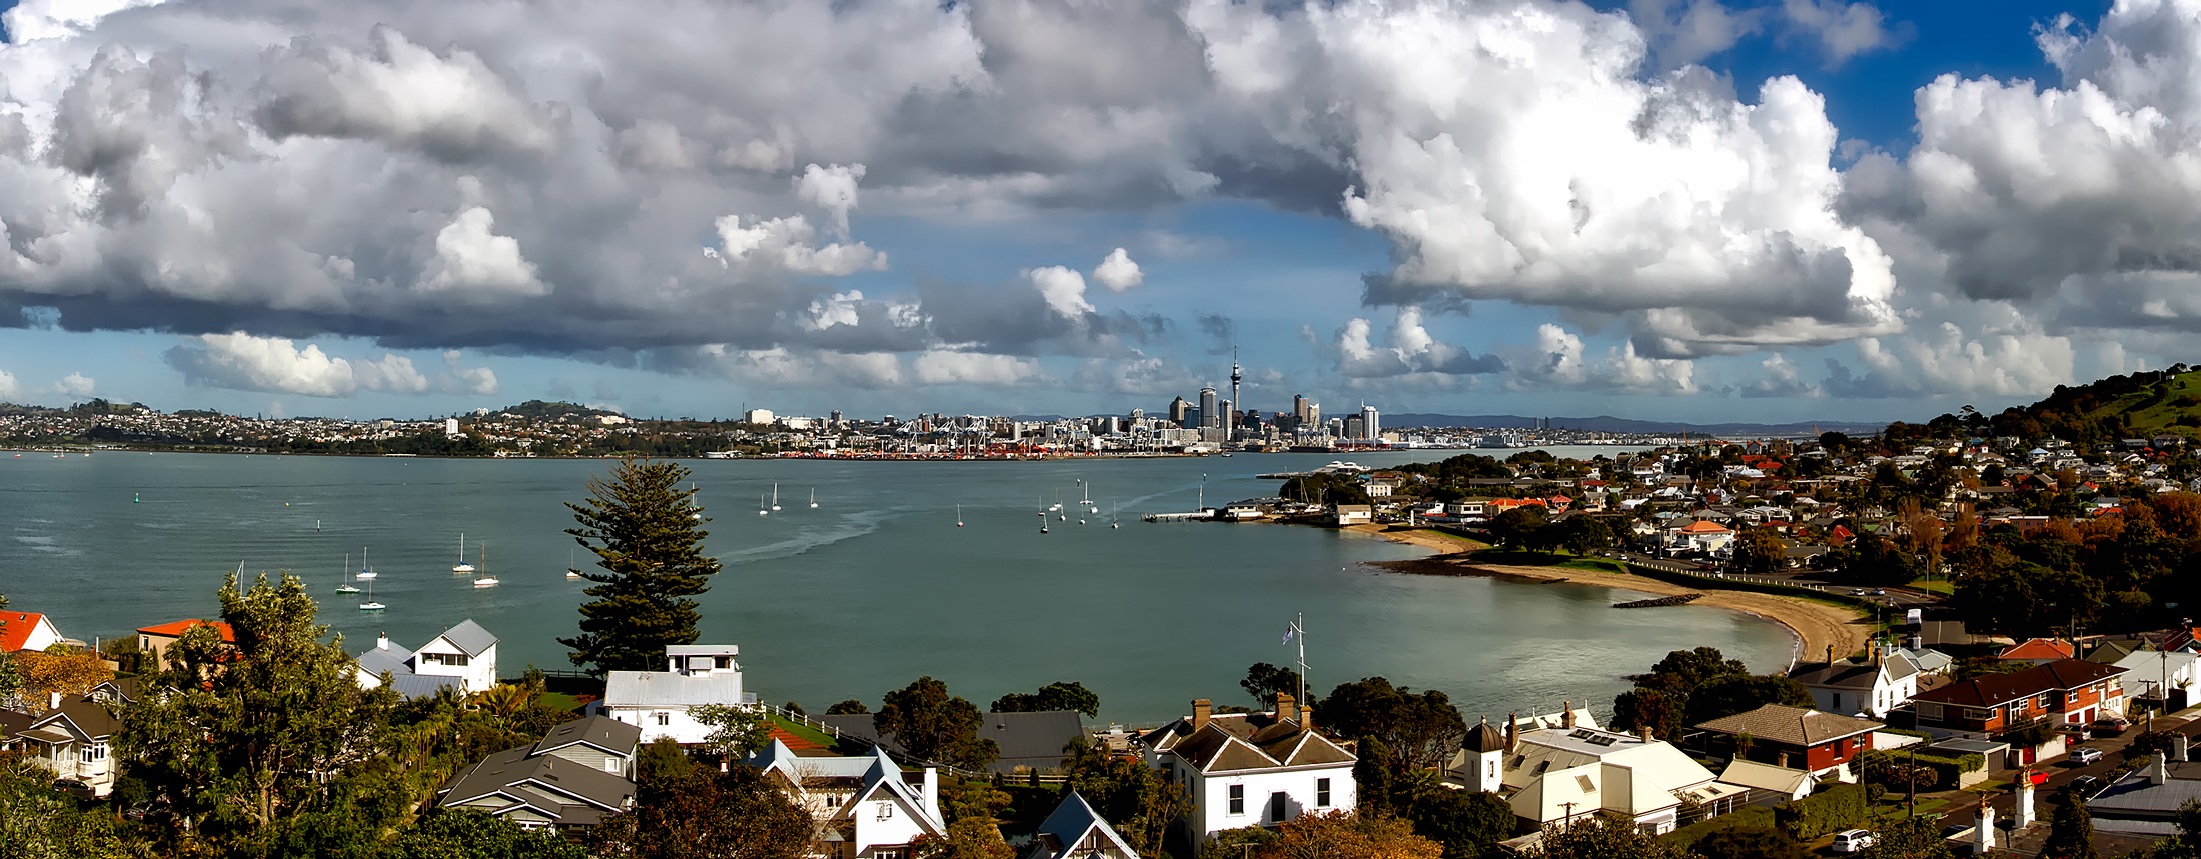
sea, coast, sky, skyline, city, urban, cityscape, panorama, bay, harbor, tourism, hdr, clouds, houses, boats, ships, new zealand, aukland